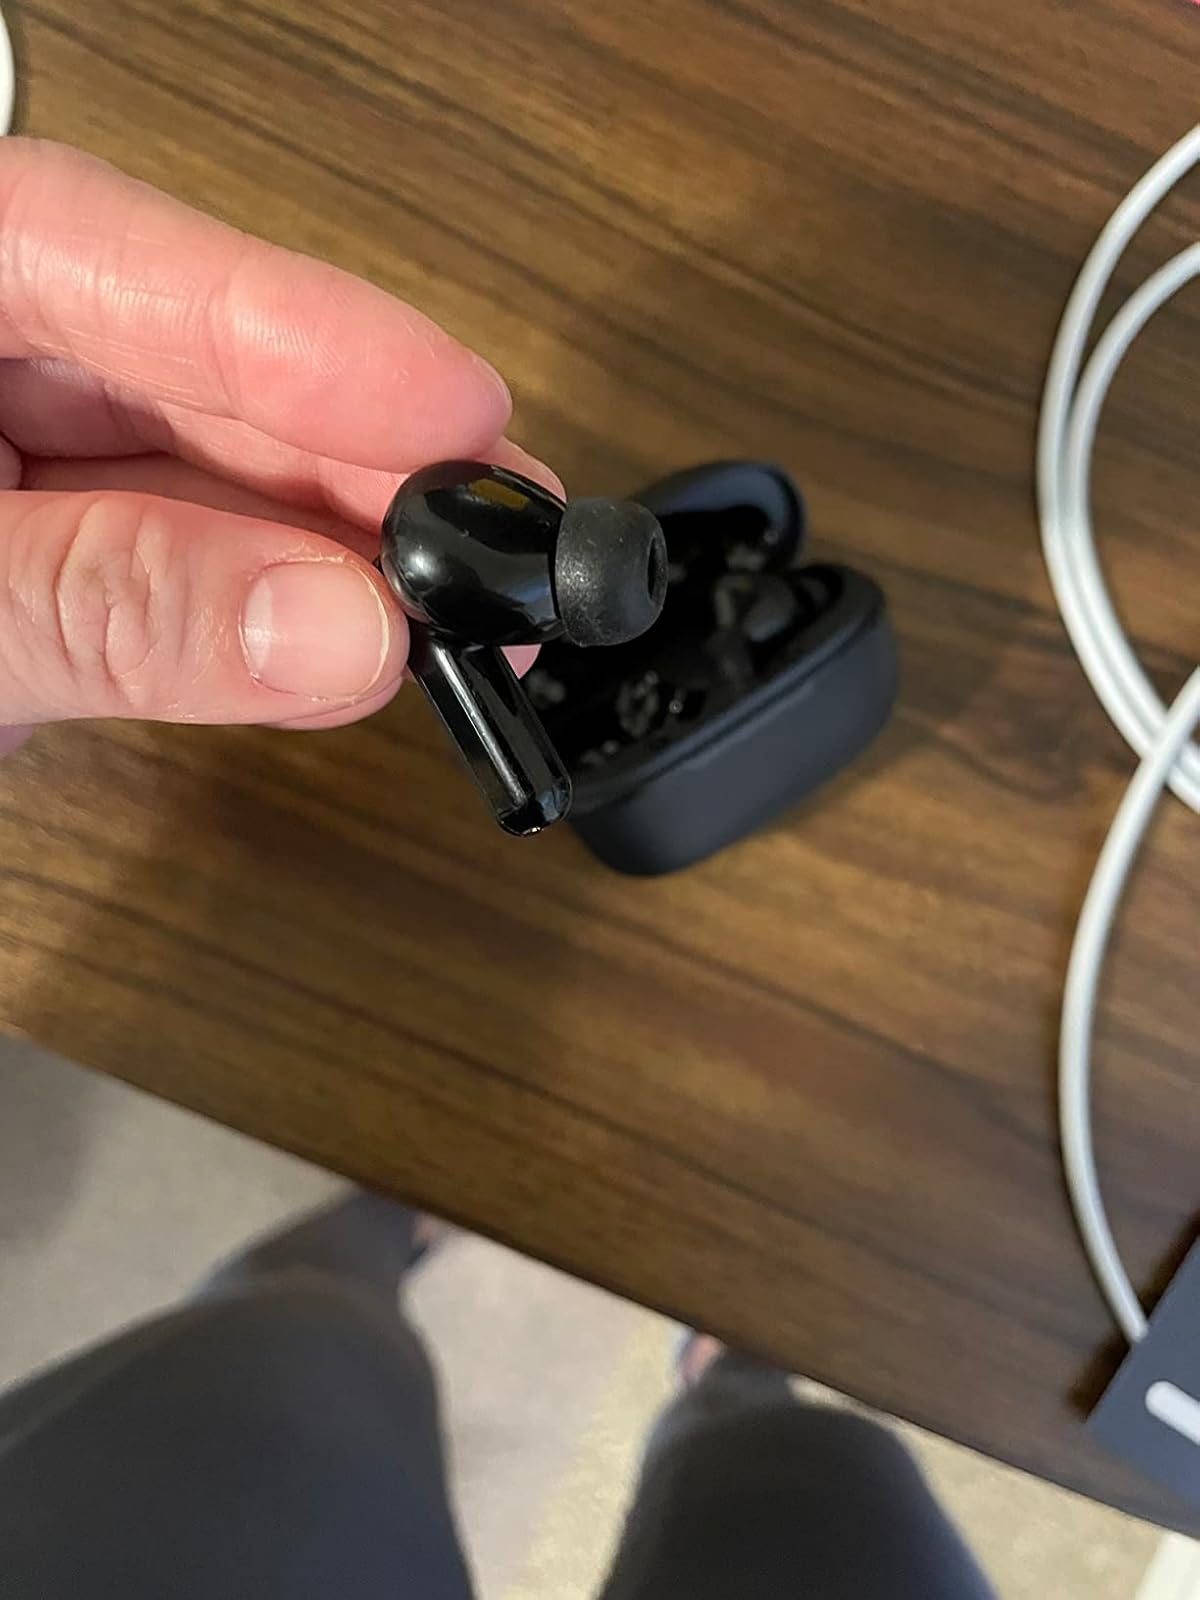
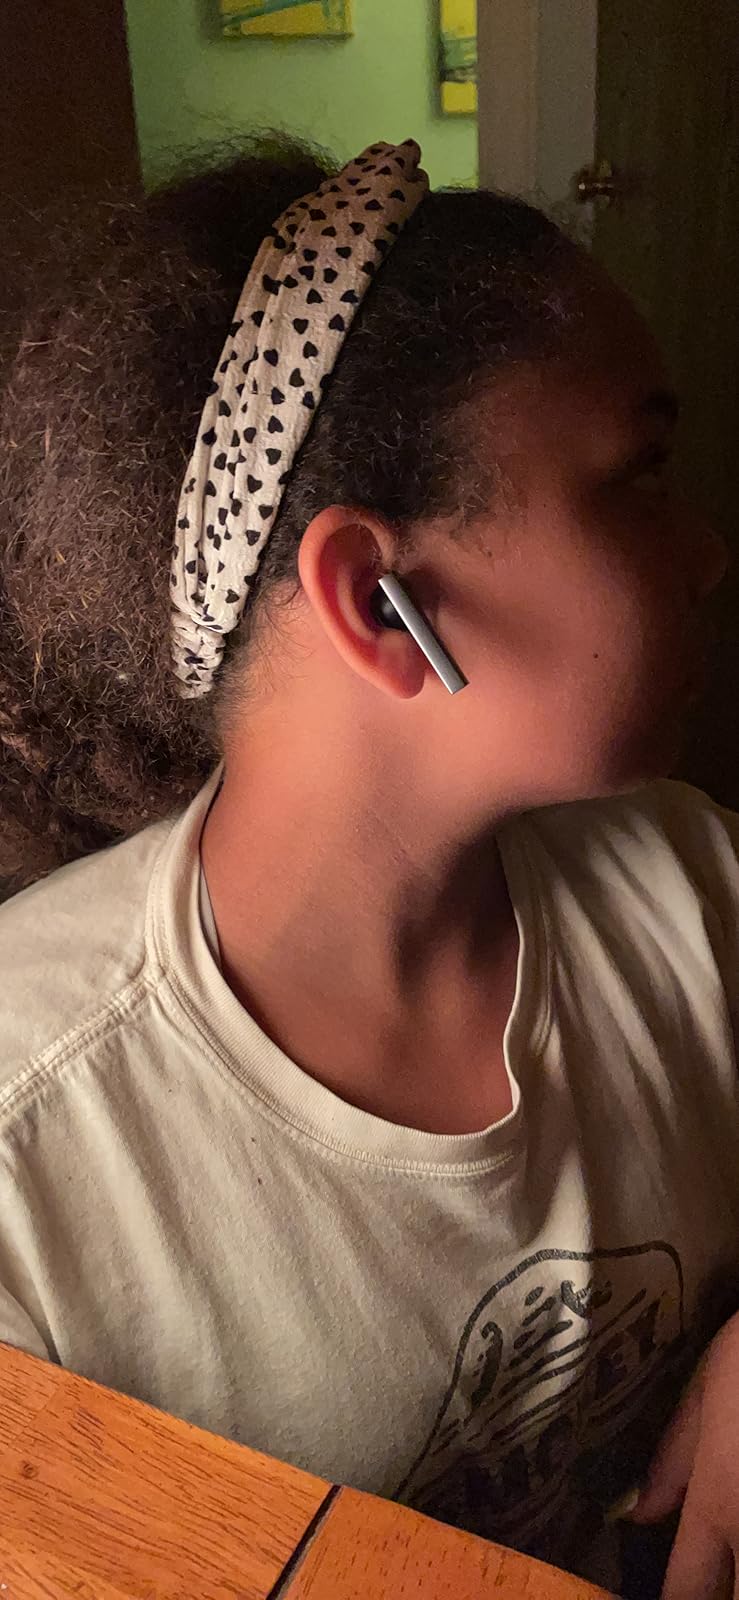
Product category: earbuds
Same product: no